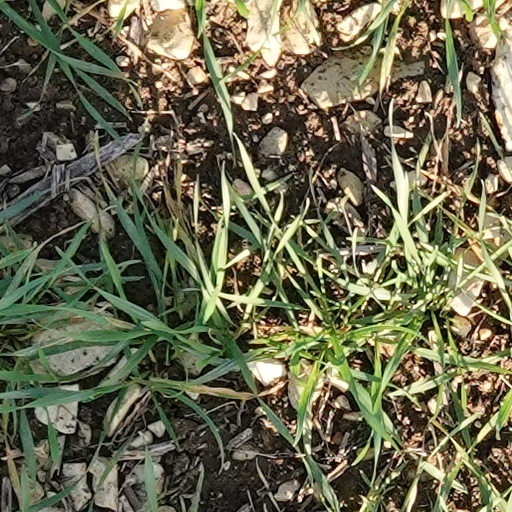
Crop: wheat